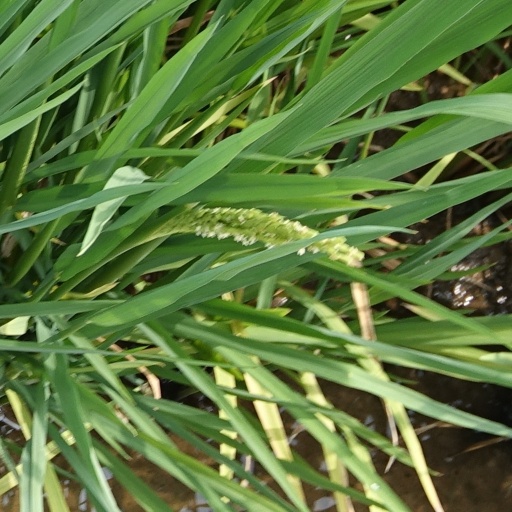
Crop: rice